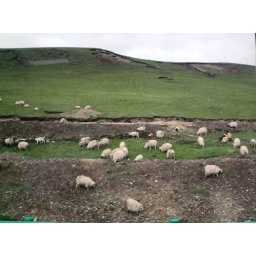
SR0456 - Sheep gazing grass on the mountain slope by the highway